Kiepenkerl

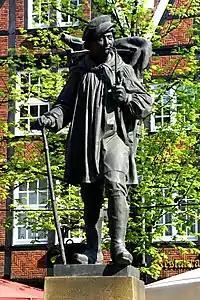
Albert Mazzotti Jr's 1953 re-creation of the 1896 "Kiepenkerl" statue by August Schmiemann that was destroyed in World War II

A competition for a new statue was held immediately after the war ended. However, the new designs were vetoed by the mayor of Münster, . Subsequently, Albert Mazzotti Jr was commissioned to create a statue in bronze. It was inaugurated on 20 September 1953 by Federal President Theodor Heuss. Its location is Kiepenkerl Square, in the Old Quarter of Münster.